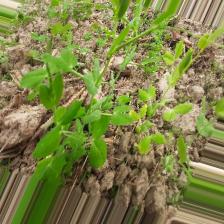
Label: Normal